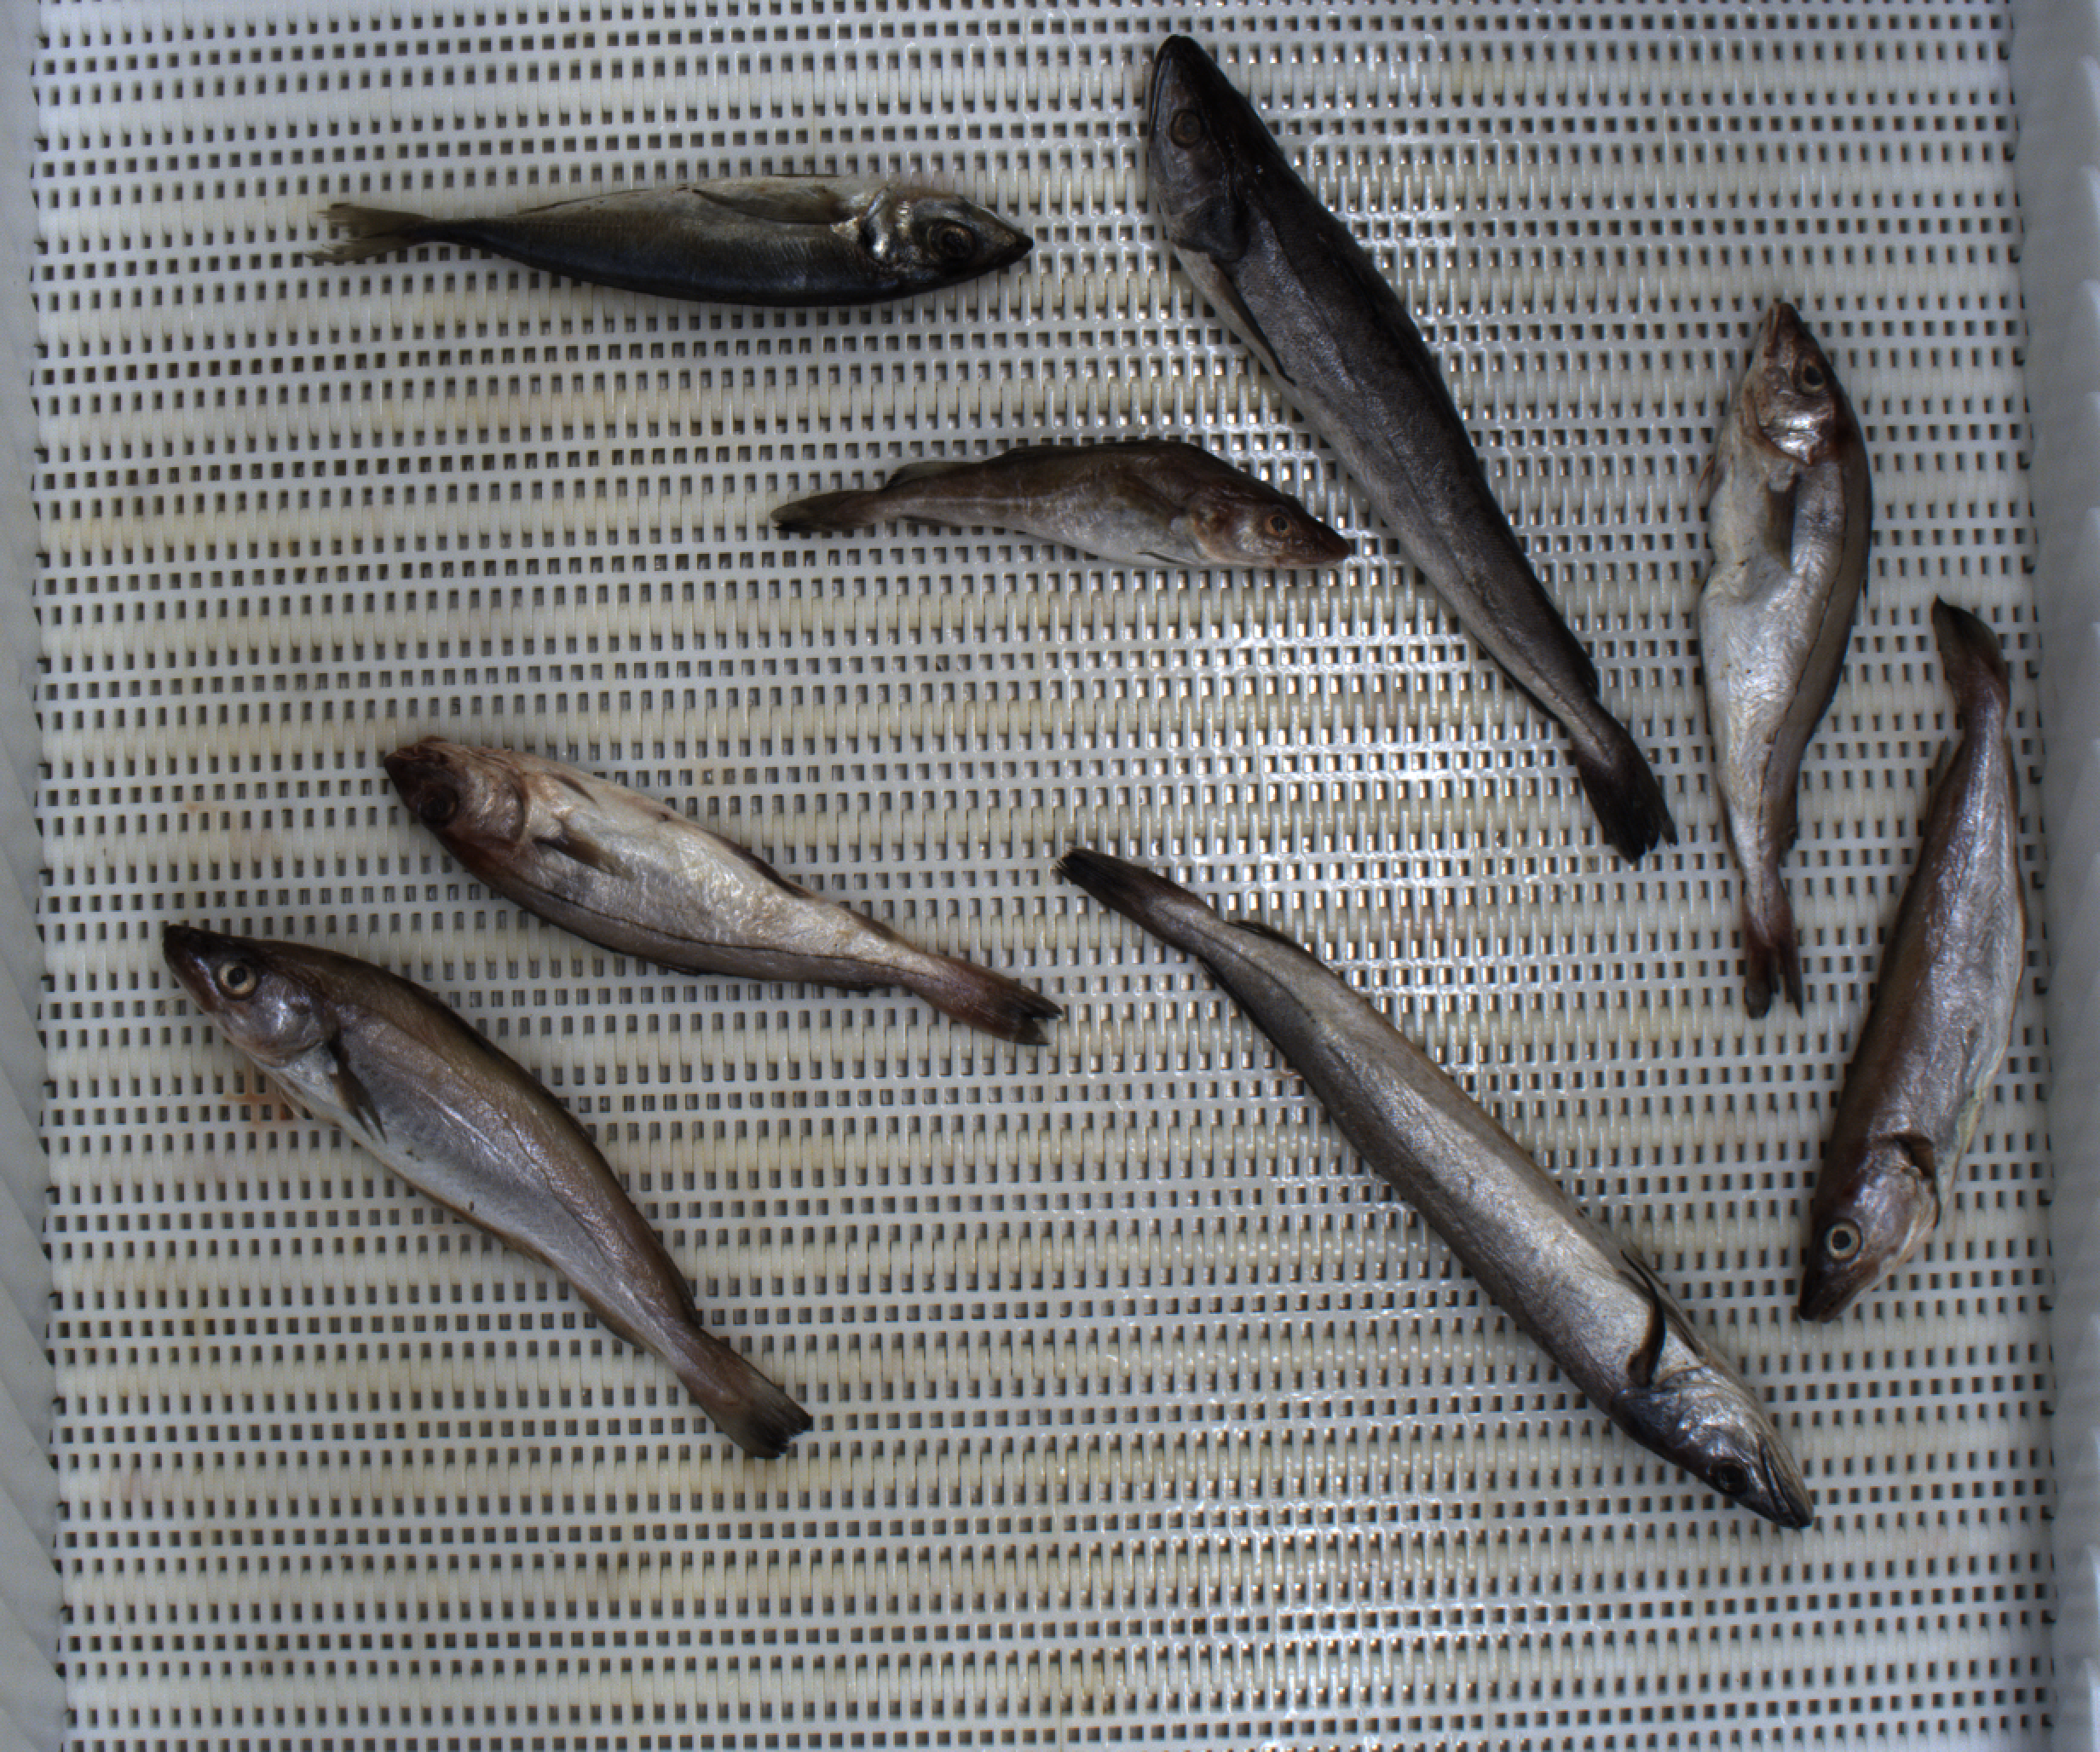
Total fish: 8
Cod: 1
Haddock: 2
Whiting: 2
Hake: 2
Horse mackerel: 1
Saithe: 0
Other: 0